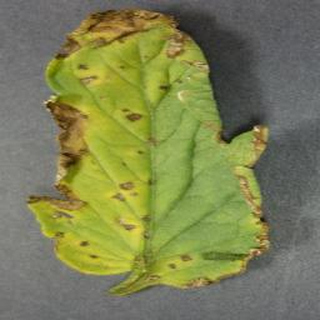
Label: tomato_bacterial_spot